History of the Polish–Lithuanian Commonwealth (1569–1648)

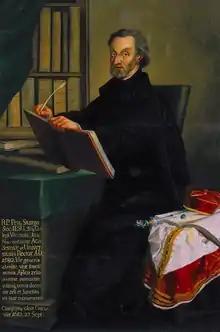
Piotr Skarga, the influential Jesuit preacher

The Union of Brest increased antagonisms among the Belarusian and Ukrainian communities of the Commonwealth, within which the Orthodox Church had remained the most potent religious force. It added to the already prominent ethnic and class fragmentation and became one more reason for internal infighting that was to impair the Republic. The Eastern Orthodox nobility, branded "Disuniates" and deprived of legal standing, led by Konstanty Ostrogski commenced a fight for their rights. Prince Ostrogski had been a leader of an Orthodox intellectual revival in Polish Ukraine. In 1576, he founded an elite liberal arts secondary and academic school, the Ostroh Academy, with trilingual instruction. In 1581, he and his academy were instrumental in the publication of the Ostroh Bible, the Bible's first scholarly Orthodox Church Slavonic edition. As a result of the efforts, parliamentary statutes of 1607, 1609 and 1635 recognized the Orthodox religion again, as one of the two equal Eastern churches. The restoration of Orthodox hierarchy and administrative structure proved difficult (most bishops had become Uniates, and their Orthodox replacements of 1620 and 1621 were not recognized by the Commonwealth) and was officially done only during the reign of Władysław IV. Władysław, facing the Cossack rebellions, put an end to decades of efforts aimed at using the Uniate Church as an instrument of attempted elimination of the Orthodox religion. By that time many of the Orthodox nobles had become Catholics, and the Orthodox leadership fell into the hands of townspeople and lesser nobility organized into church brotherhoods, and the new power in the east, the Cossack warrior class. Metropolitan Peter Mogila of Kiev, who organized an influential academy there, contributed greatly to the rebuilding and reform of the Orthodox Church.